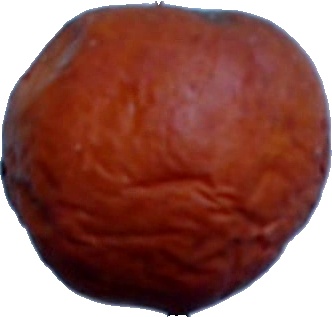
Label: apple_rotten_1